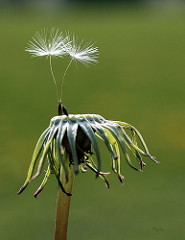
Flower: dandelion